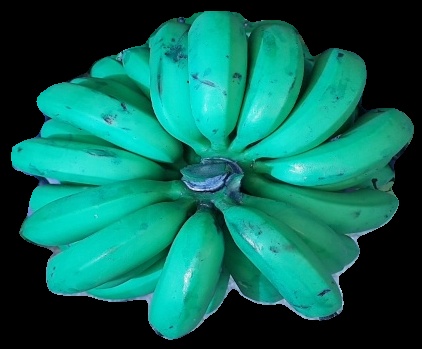
Variety: pachbale
Grade: grade2